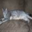
Label: cat